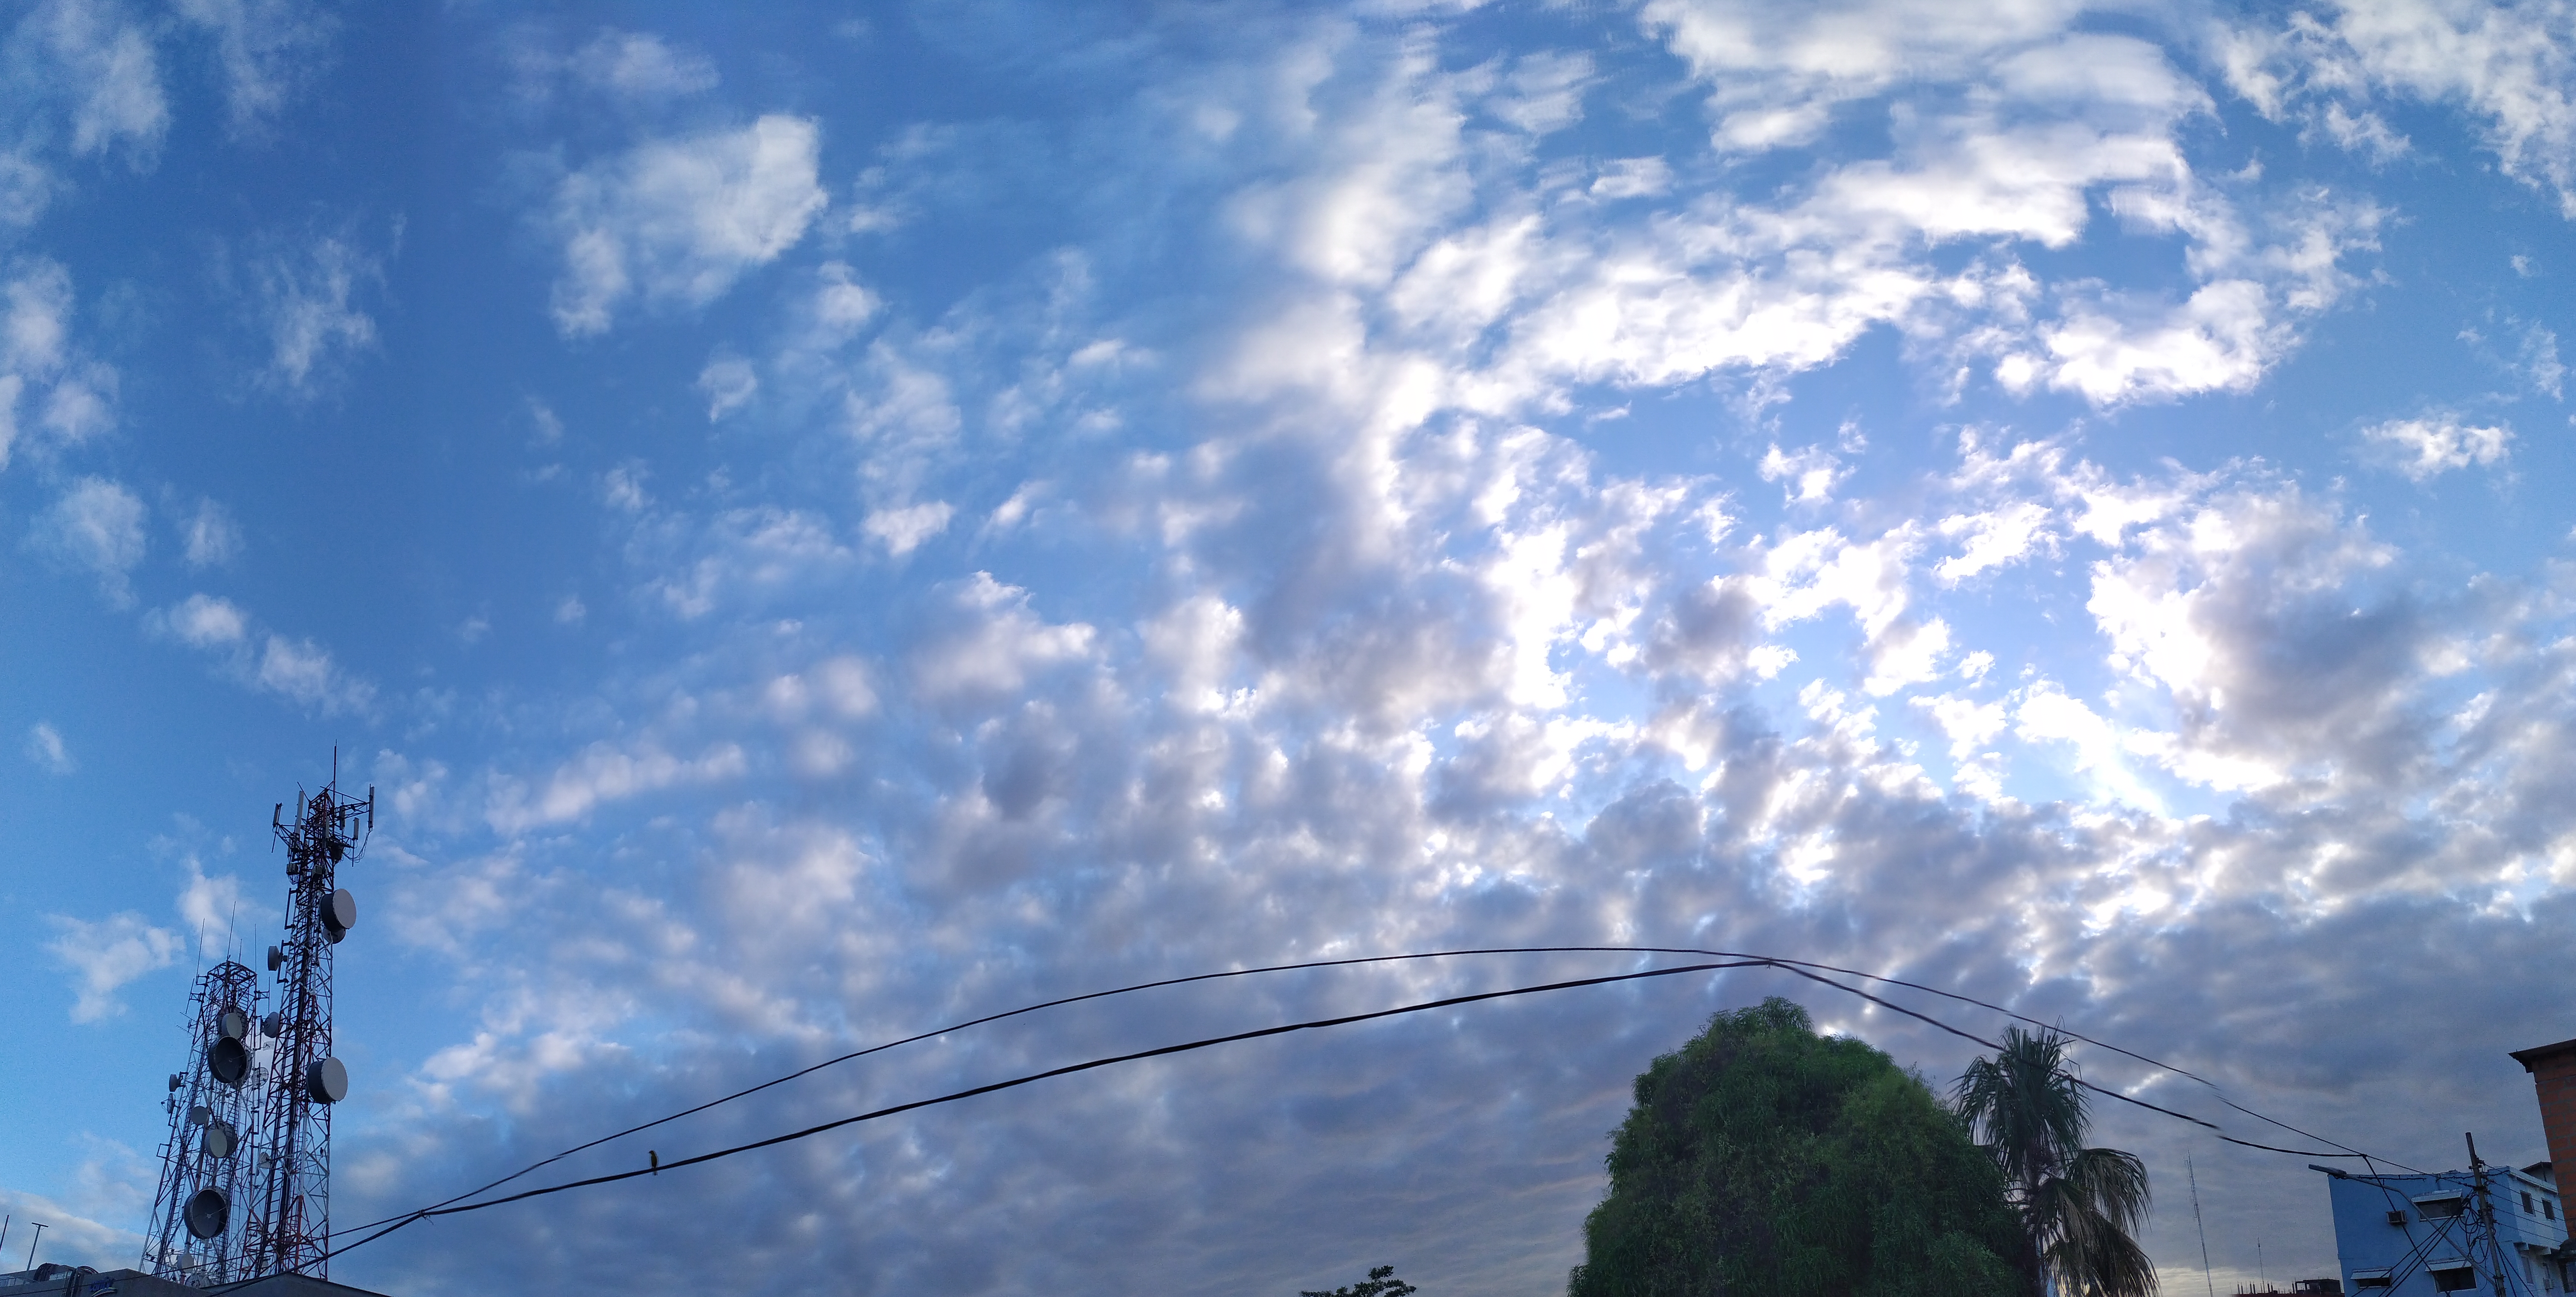
sunset, cloud, sky, atmosphere, plant, nature, street light, branch, electricity, overhead power line, tree, sunlight, building, cumulus, grass, morning, dusk, horizon, electric blue, landscape, city, wire, electrical supply, public utility, pole, road, meteorological phenomenon, evening, wind, lens flare, light fixture, suburb, house, ocean, hill, reflection, grassland, darkness, glass